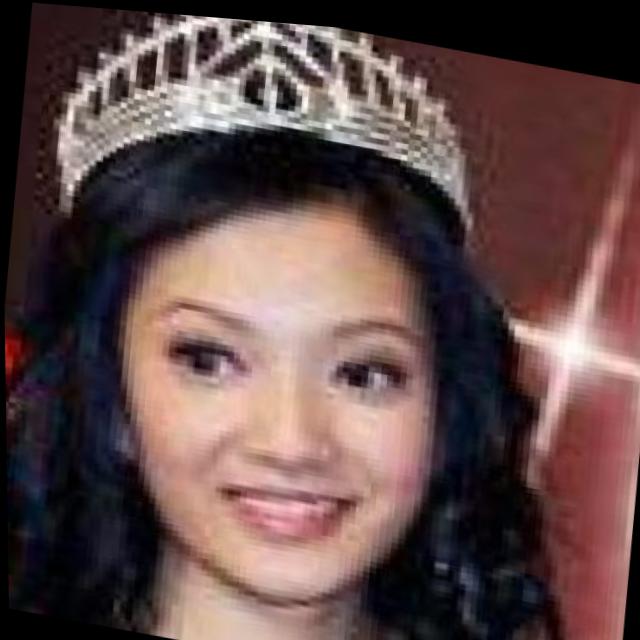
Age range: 21-44